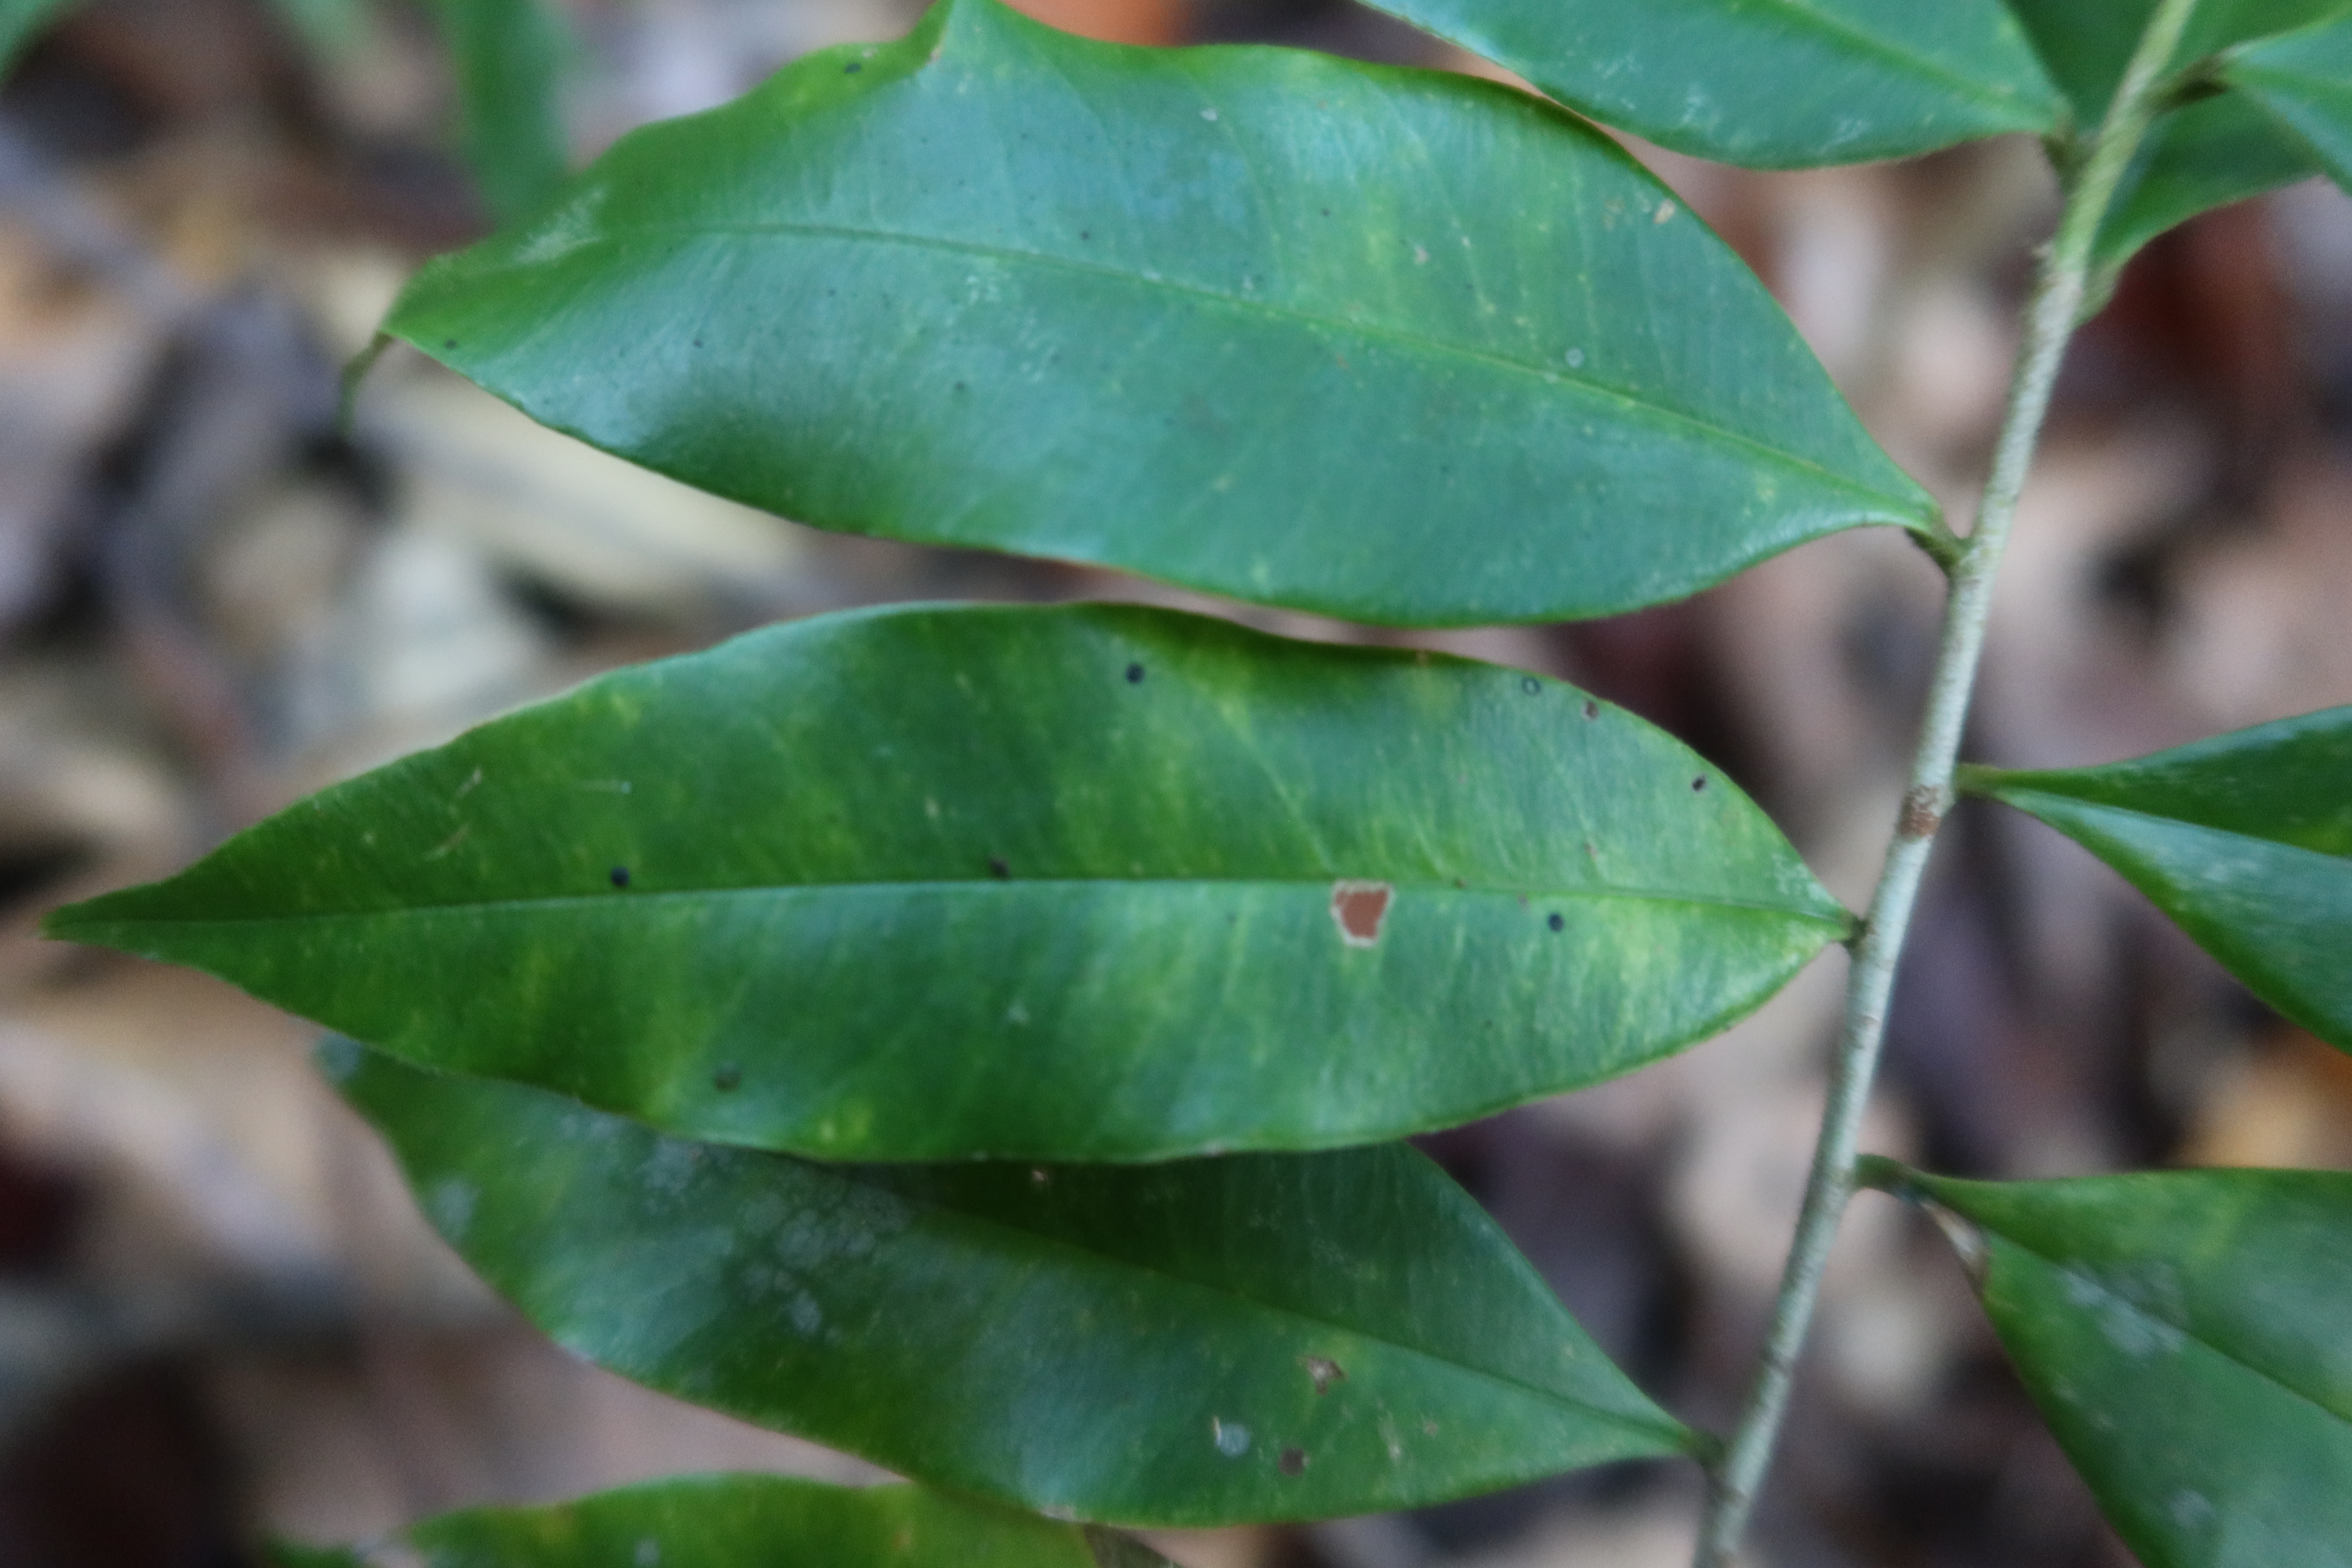
Label: Black spots